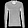
Label: Pullover